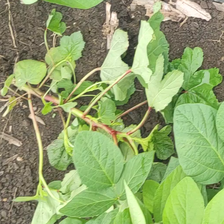
Weed species: Little_Mallow(Malva parviflora)